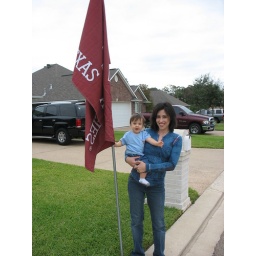
This flag flies in front of our house every home football game thanx to the CS Tiger Band.